The Tower of Babel (Bruegel)

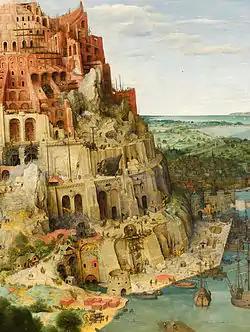
Detail at right side, with original rock formation.

Lucas van Valckenborch, a contemporary of Bruegel's, also painted the Tower of Babel in the 1560s and later in his career, possibly after seeing Bruegel's depiction. Both were part of a larger tradition of painting the tower during the 16th and 17th centuries.